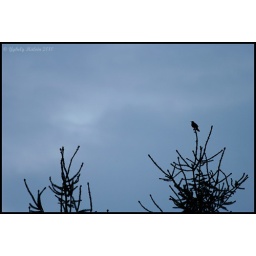
Black bird in blue